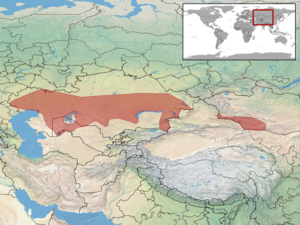
Alsophylax pipiens est une espèce de geckos de la famille des Gekkonidae.